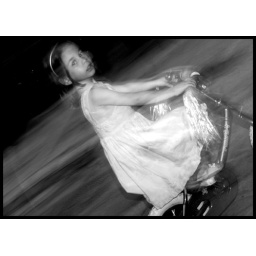
Alice in wonderland(With a bike and a white dress)